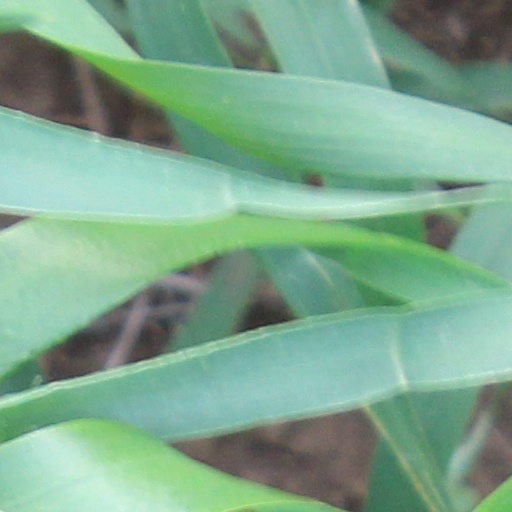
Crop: wheat